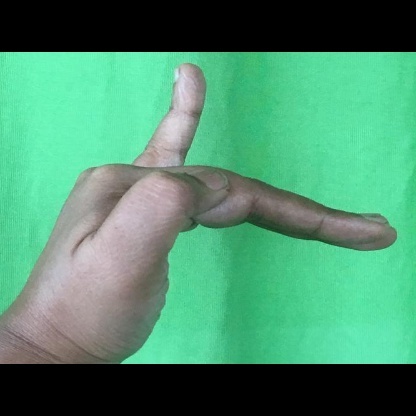
Mudra: Hamsapaksha